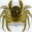
Label: cra